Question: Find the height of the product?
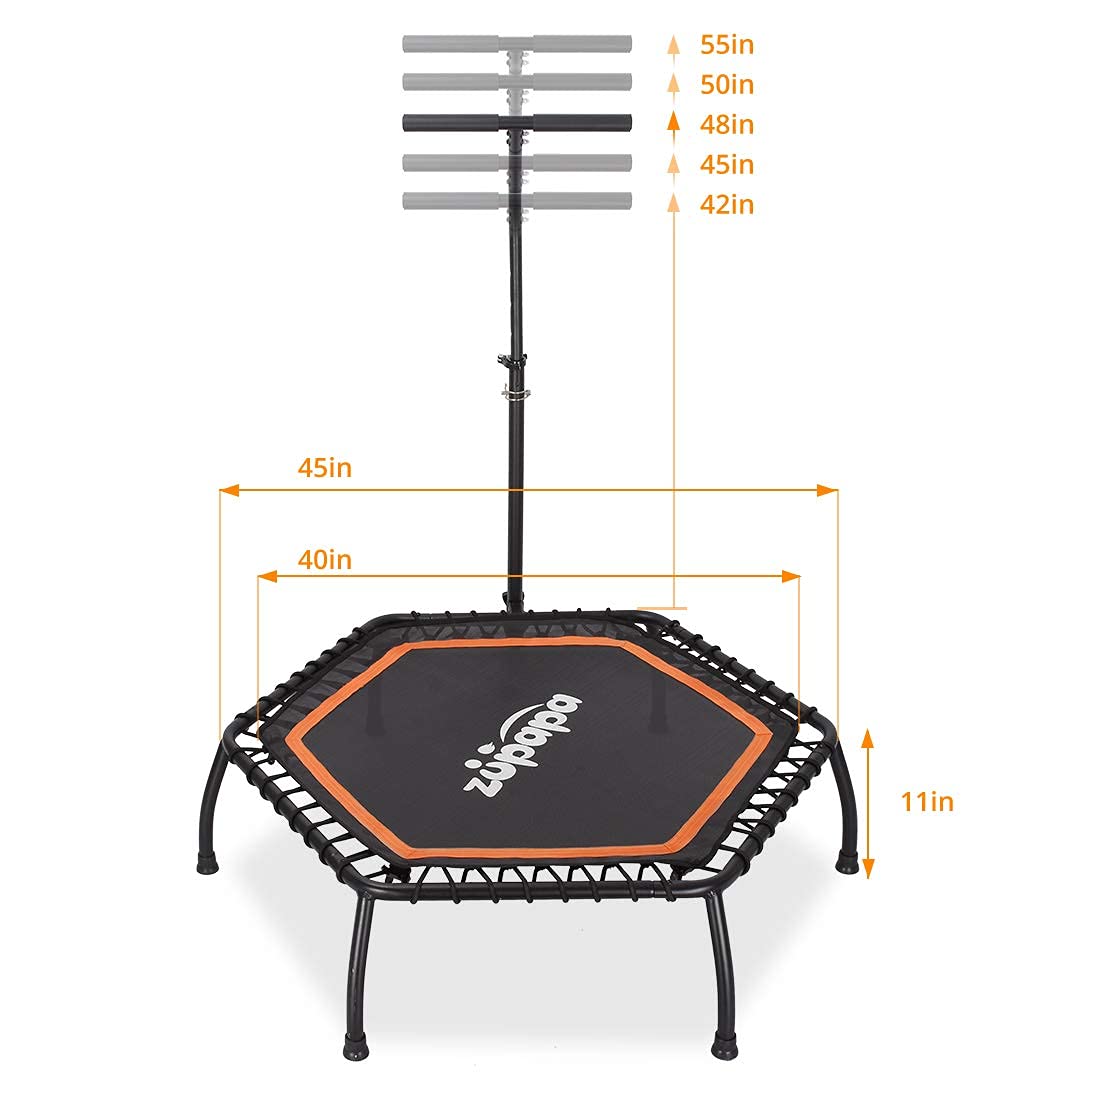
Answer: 11.0 inch